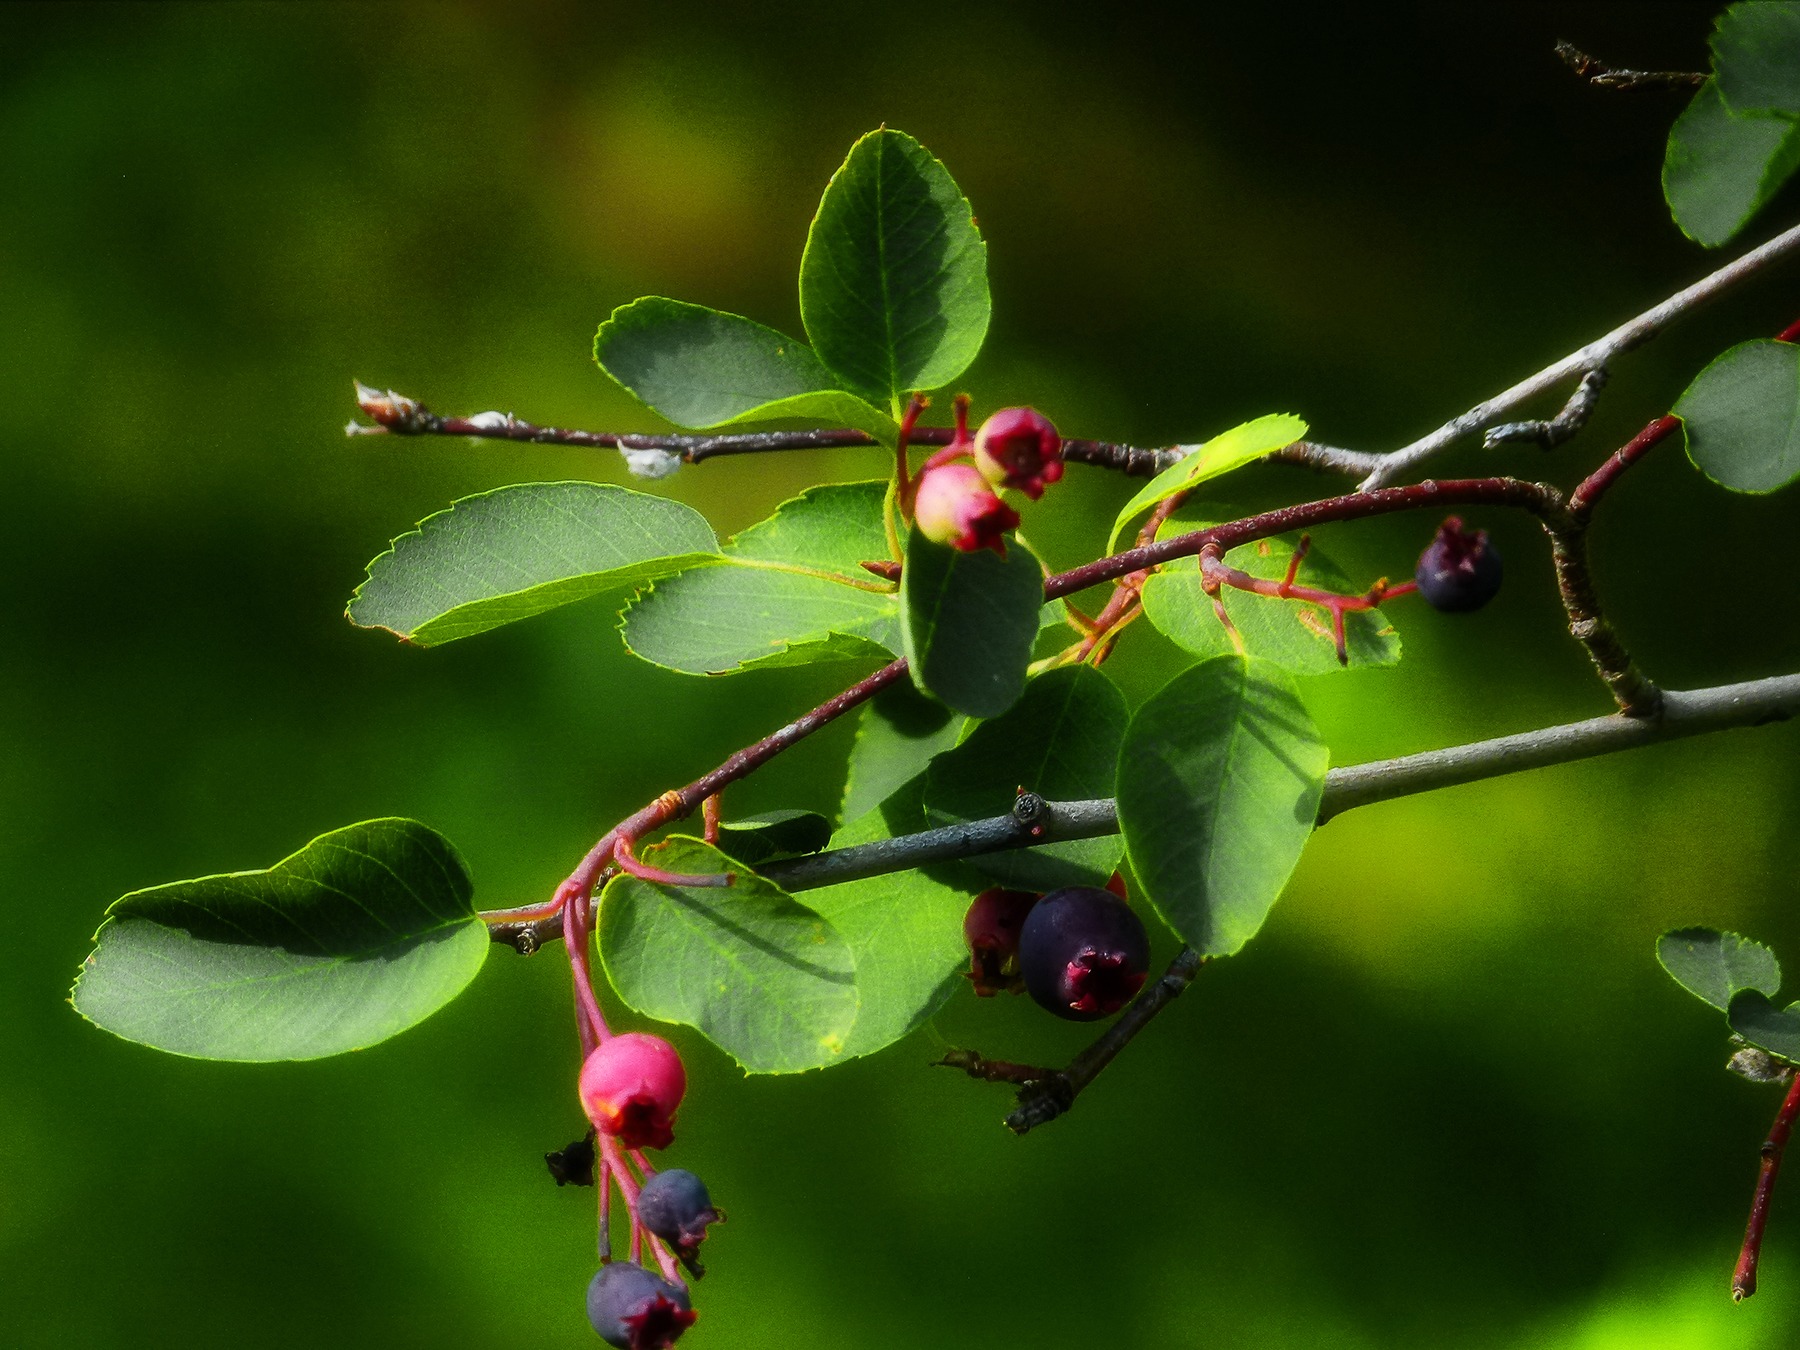
tree, nature, forest, branch, blossom, plant, fruit, berry, leaf, flower, floral, bush, food, green, produce, botany, flora, plants, leaves, berries, shrub, bud, rose hip, macro photography, flowering plant, plant stem, woody plant, land plant